Atomism

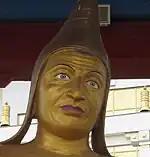
Dignāga

While Aristotelian philosophy eclipsed the importance of the atomists in late Roman and medieval Europe, their work was still preserved and exposited through commentaries on the works of Aristotle. In the 2nd century, Galen (AD 129–216) presented extensive discussions of the Greek atomists, especially Epicurus, in his Aristotle commentaries.